Melocactus lemairei

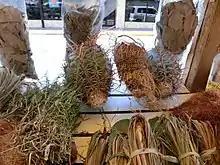
Medicinal plants on a street market in Santo Domingo, Dominican Republic (cacti pictured are "Melocactus lemairei")

Melocactus lemairei is a species of cactus endemic to the Caribbean island of Hispaniola (split between the Dominican Republic and Haiti). It is named after French botanist and cactus expert Charles Antoine Lemaire.